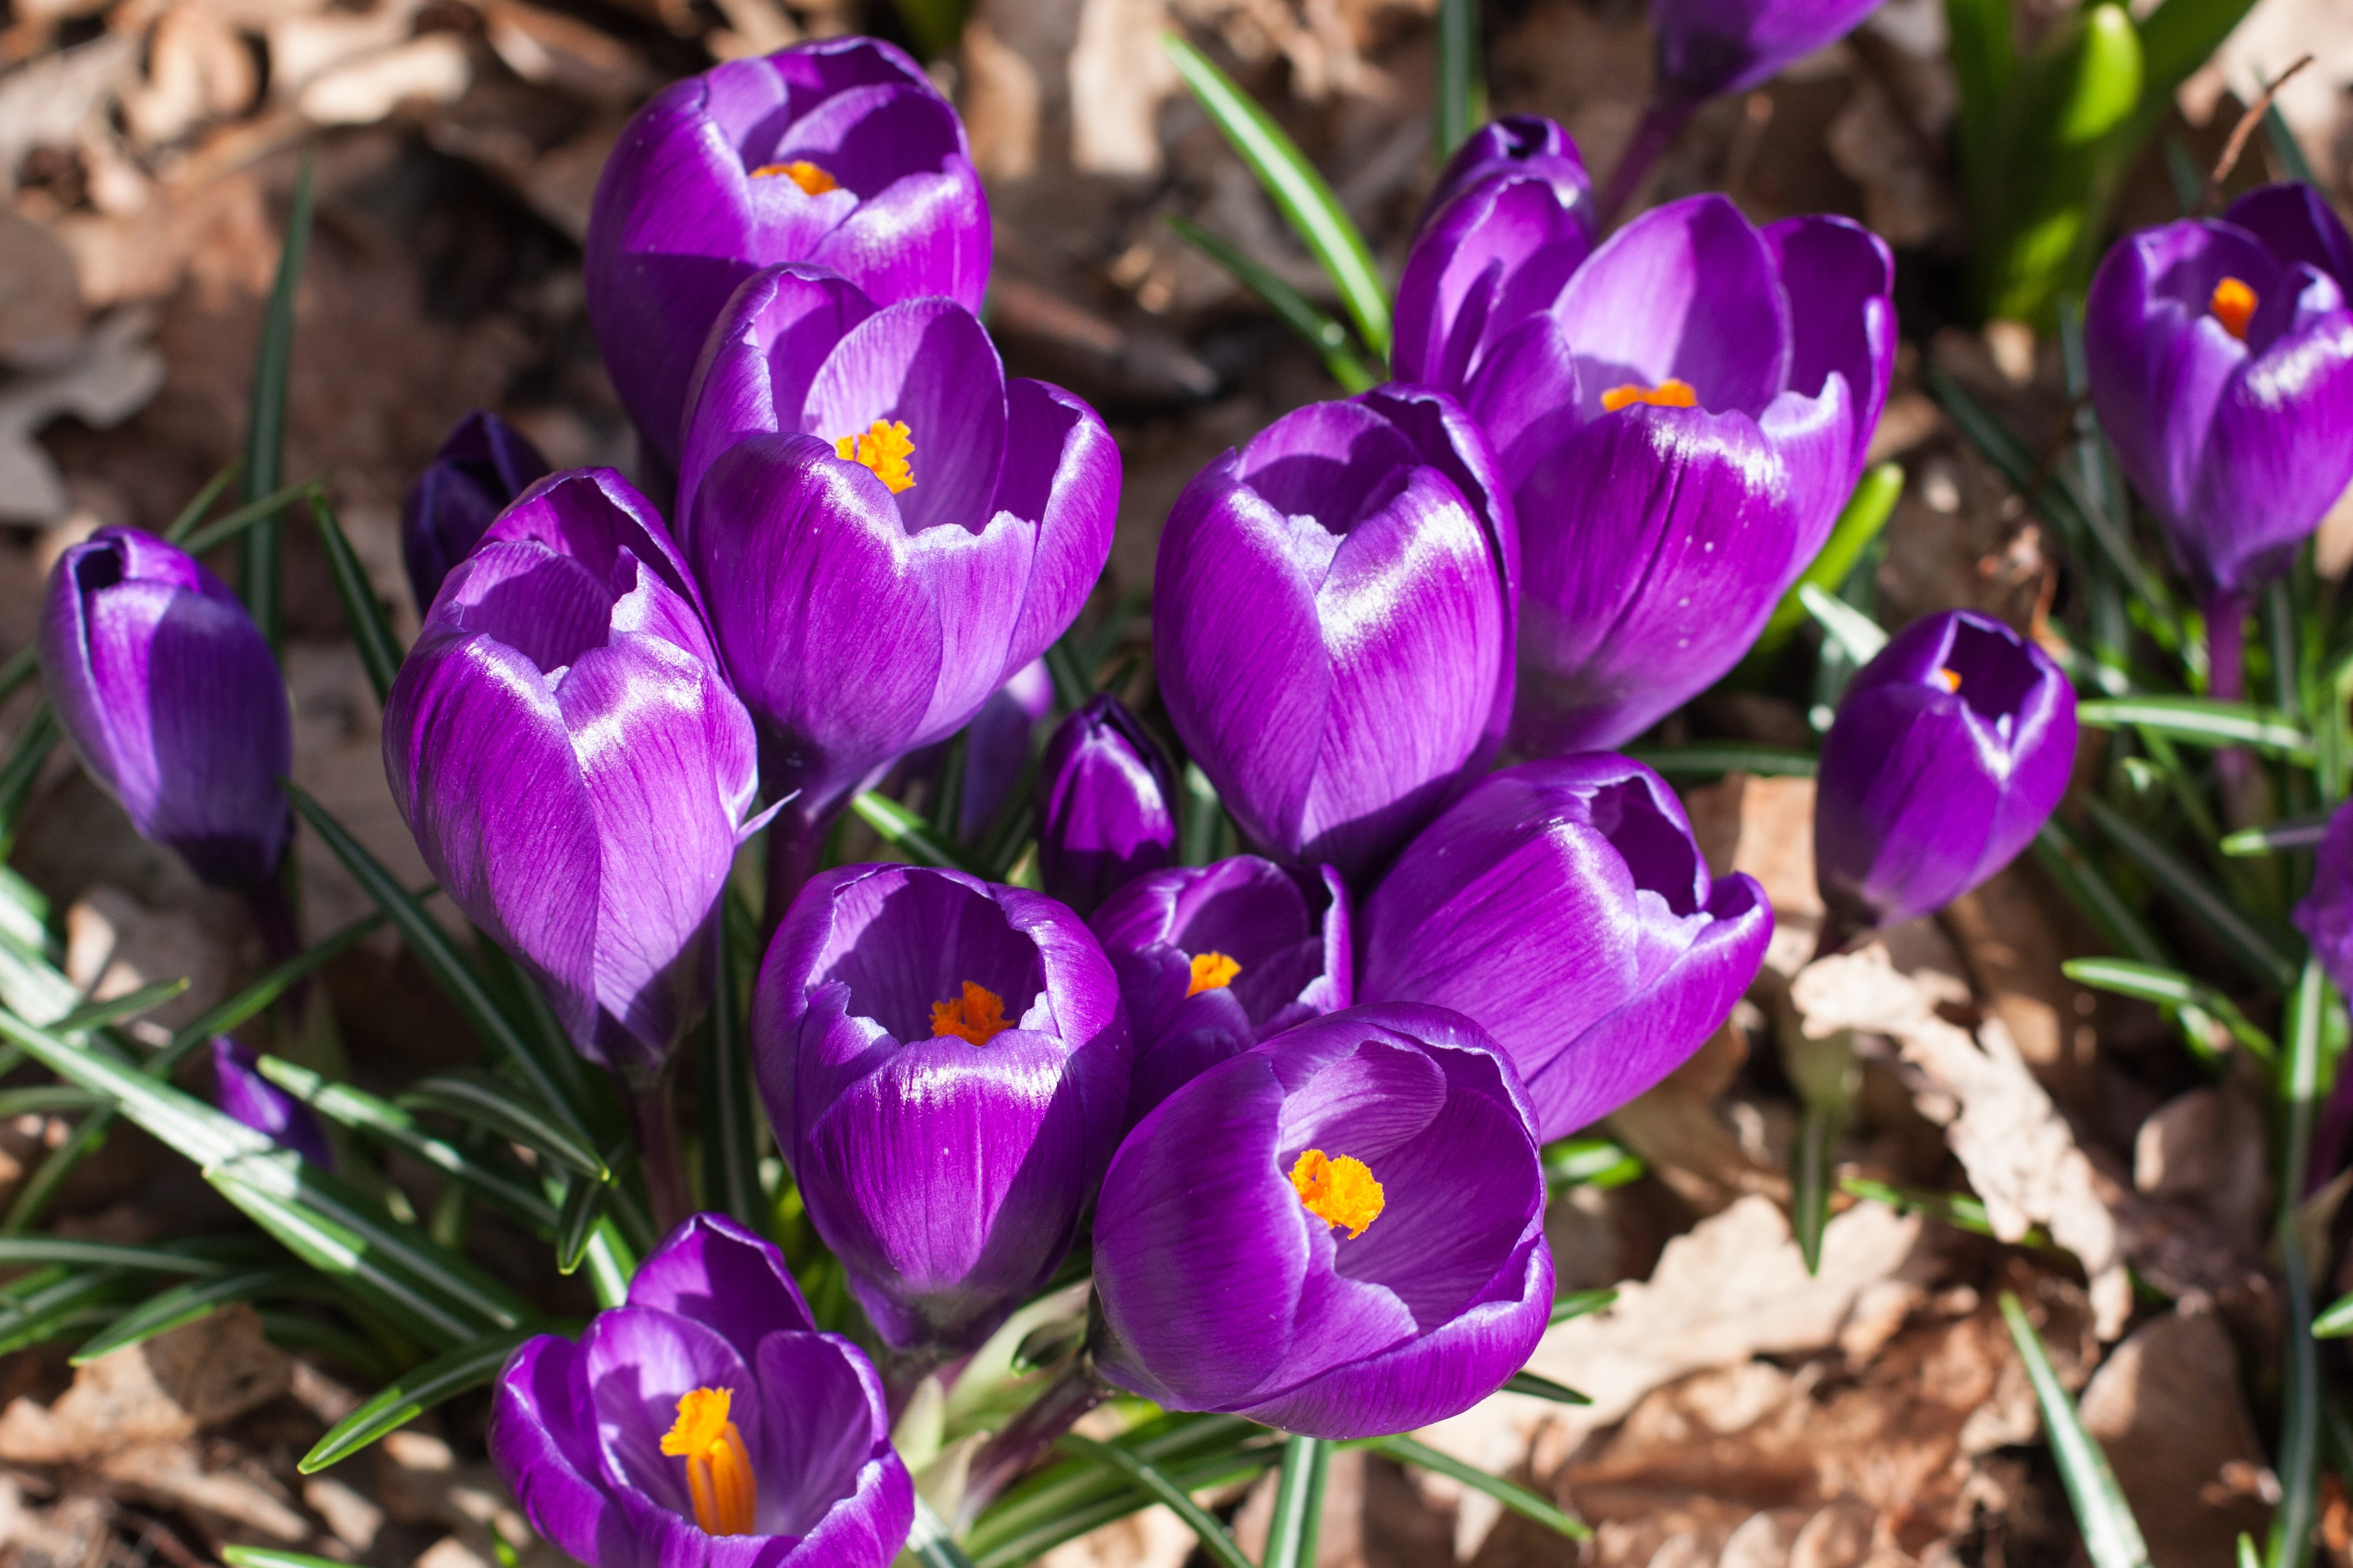
blossom, plant, flower, petal, bloom, spring, botany, flora, eye, crocus, purple flower, flowering plant, land plant, violet family, iris family